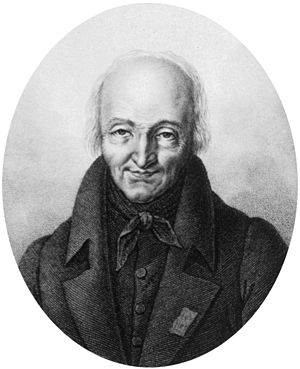
René Just Haüy
René Just Haüy var en fransk mineralog, ofte kaldet Abbé Haüy efter han blev æreskannik ved Notre Dame. Han kaldes ofte "Den moderne krystallografis far."